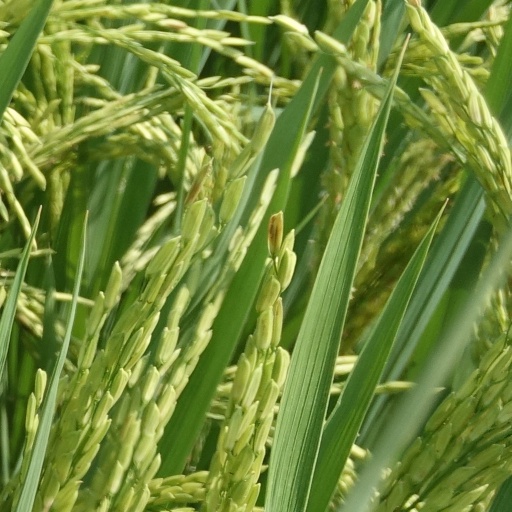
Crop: rice